Subaru Impreza

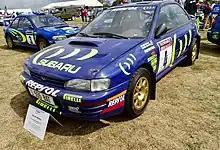
Colin McRae's 1993 Subaru Impreza

Across its years of production, the Subaru Impreza has found use worldwide as a police car by numerous law enforcement agencies, most employing the Impreza WRX for high-speed traffic police and highway patrol duties in both marked and unmarked configurations.